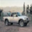
Label: pickup_truck